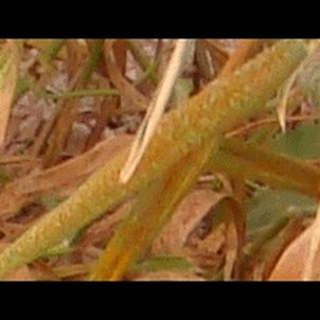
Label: wheat_brown_rust